Big-Bang Cannon

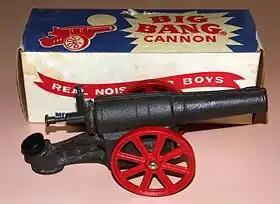
A Big Bang Cannon and its box

The Big-Bang Cannon, also known as the Calcium Cannon, is an American toy cannon first manufactured in the early 20th-century. Numerous consumer fireworks injuries convinced a physics professor at Lehigh University in Bethlehem, Pennsylvania to patent a "Gas Gun" in 1907, and the manufacturing of Big-Bang Cannons started in 1912, from the Gas Cannon Company.